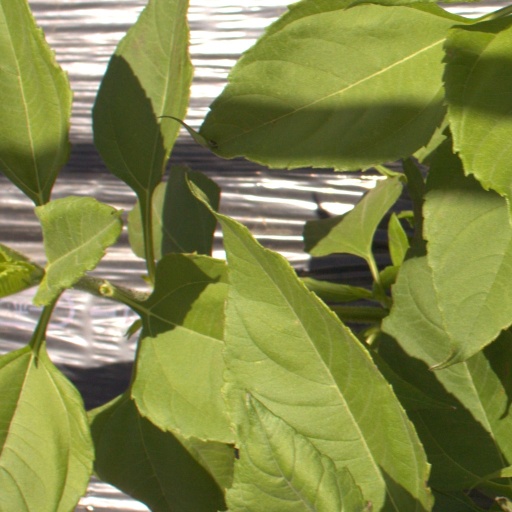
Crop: Jerusalem artichoke